Jerusalem in Judaism

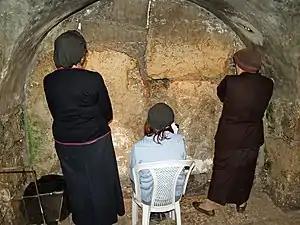
Orthodox Jewish women praying in Jerusalem's Western Wall tunnel at the closest physical point to the Holy of Holies.

The Western Wall ("kotel hama'aravi"), in the heart of the Old City of Jerusalem, is one of the holiest sites in modern Judaism. This is because it is the closest point to the original site of the Holy of Holies which is currently inaccessible to Jews. Until 1967, it was generally considered to be the only surviving remnant of the Second Temple from the era of the Roman conquests; there are said to be esoteric texts in Midrash that mention God's promise to keep this one remnant of the outer temple wall standing as a memorial and reminder of the past. Hence also the name "Wailing Wall", used by non-Jews because many Jews would traditionally cry when they came before it.